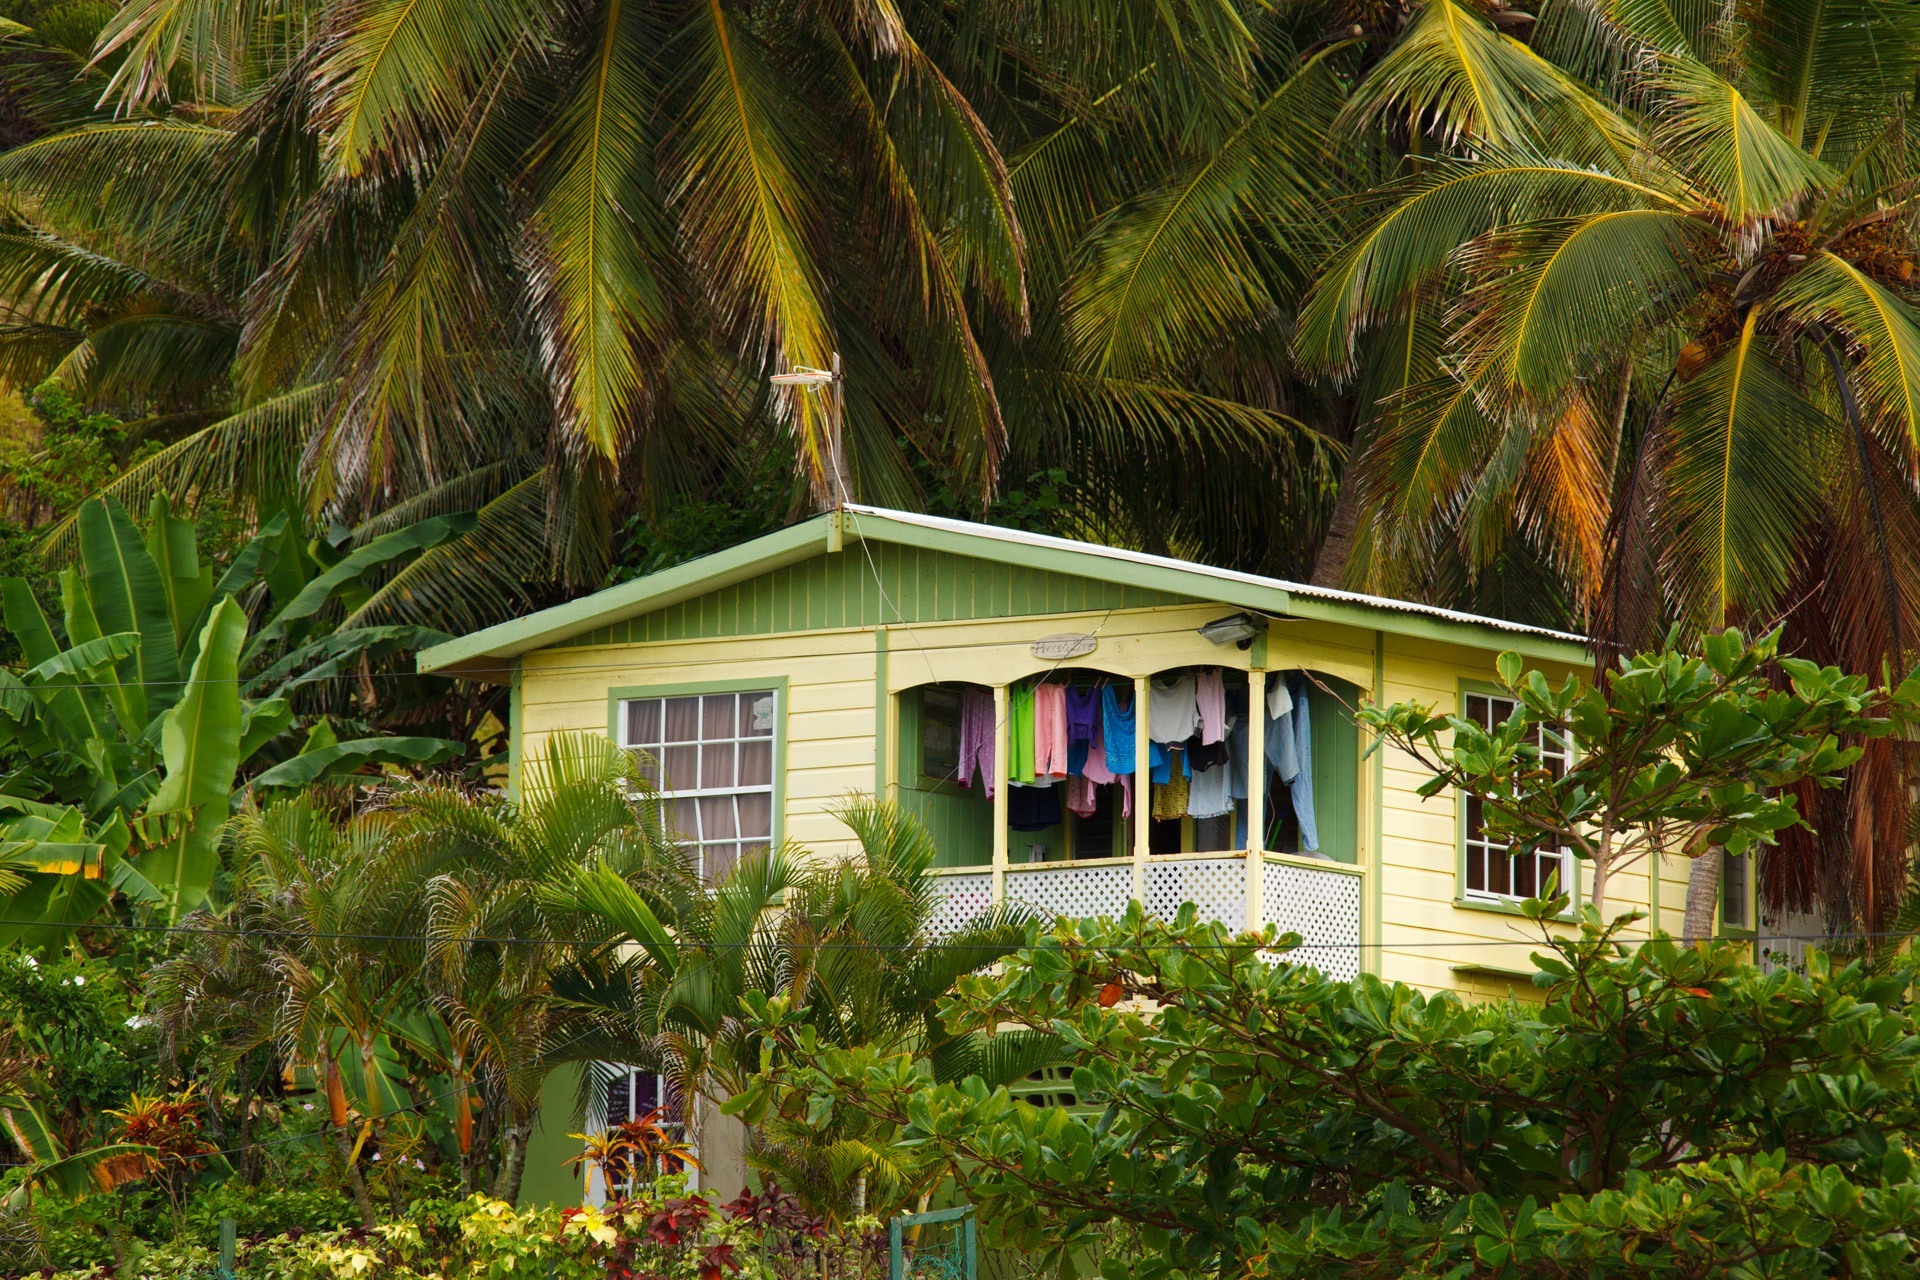
tree, forest, architecture, villa, house, building, home, travel, hut, village, green, jungle, palm, cottage, property, tropic, resort, wooden, plantation, estate, exotic, real estate, tropical forest, eco hotel